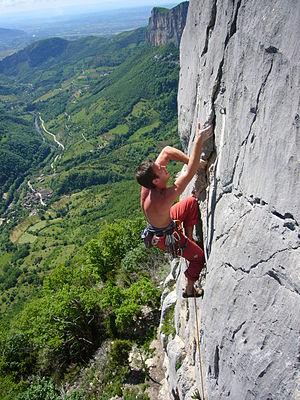
daladom
Presles est une commune française située dans le département de l'Isère en région Auvergne-Rhône-Alpes. Elle fait partie de la communauté de communes de Saint-Marcellin Vercors Isère Communauté.